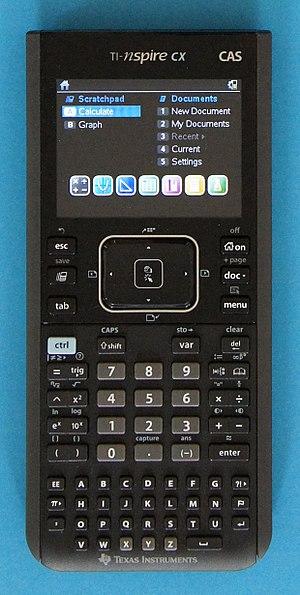
La ligne de produits TI-Nspire est une série de calculatrices graphiques développée par Texas Instruments. Cette ligne comprend actuellement la TI-Nspire originale, la TI-Nspire CAS, la TI-Nspire CX et la TI-Nspire CX CAS. Il existe également des logiciels pour Windows et Mac OS X permettant d'émuler les calculatrices et de créer des fichiers qui pourront être lus avec elles. Le premier prototype largement distribué de la TI-Nspire, appelée TI-Nspire CAS+, a été fabriqué à plus de 1000 exemplaires et distribué dans plusieurs pays pour évaluation en 2006. Par rapport à la version finale, la CAS+ disposait d'une mémoire plus réduite, et d'une disposition du clavier légèrement différente.